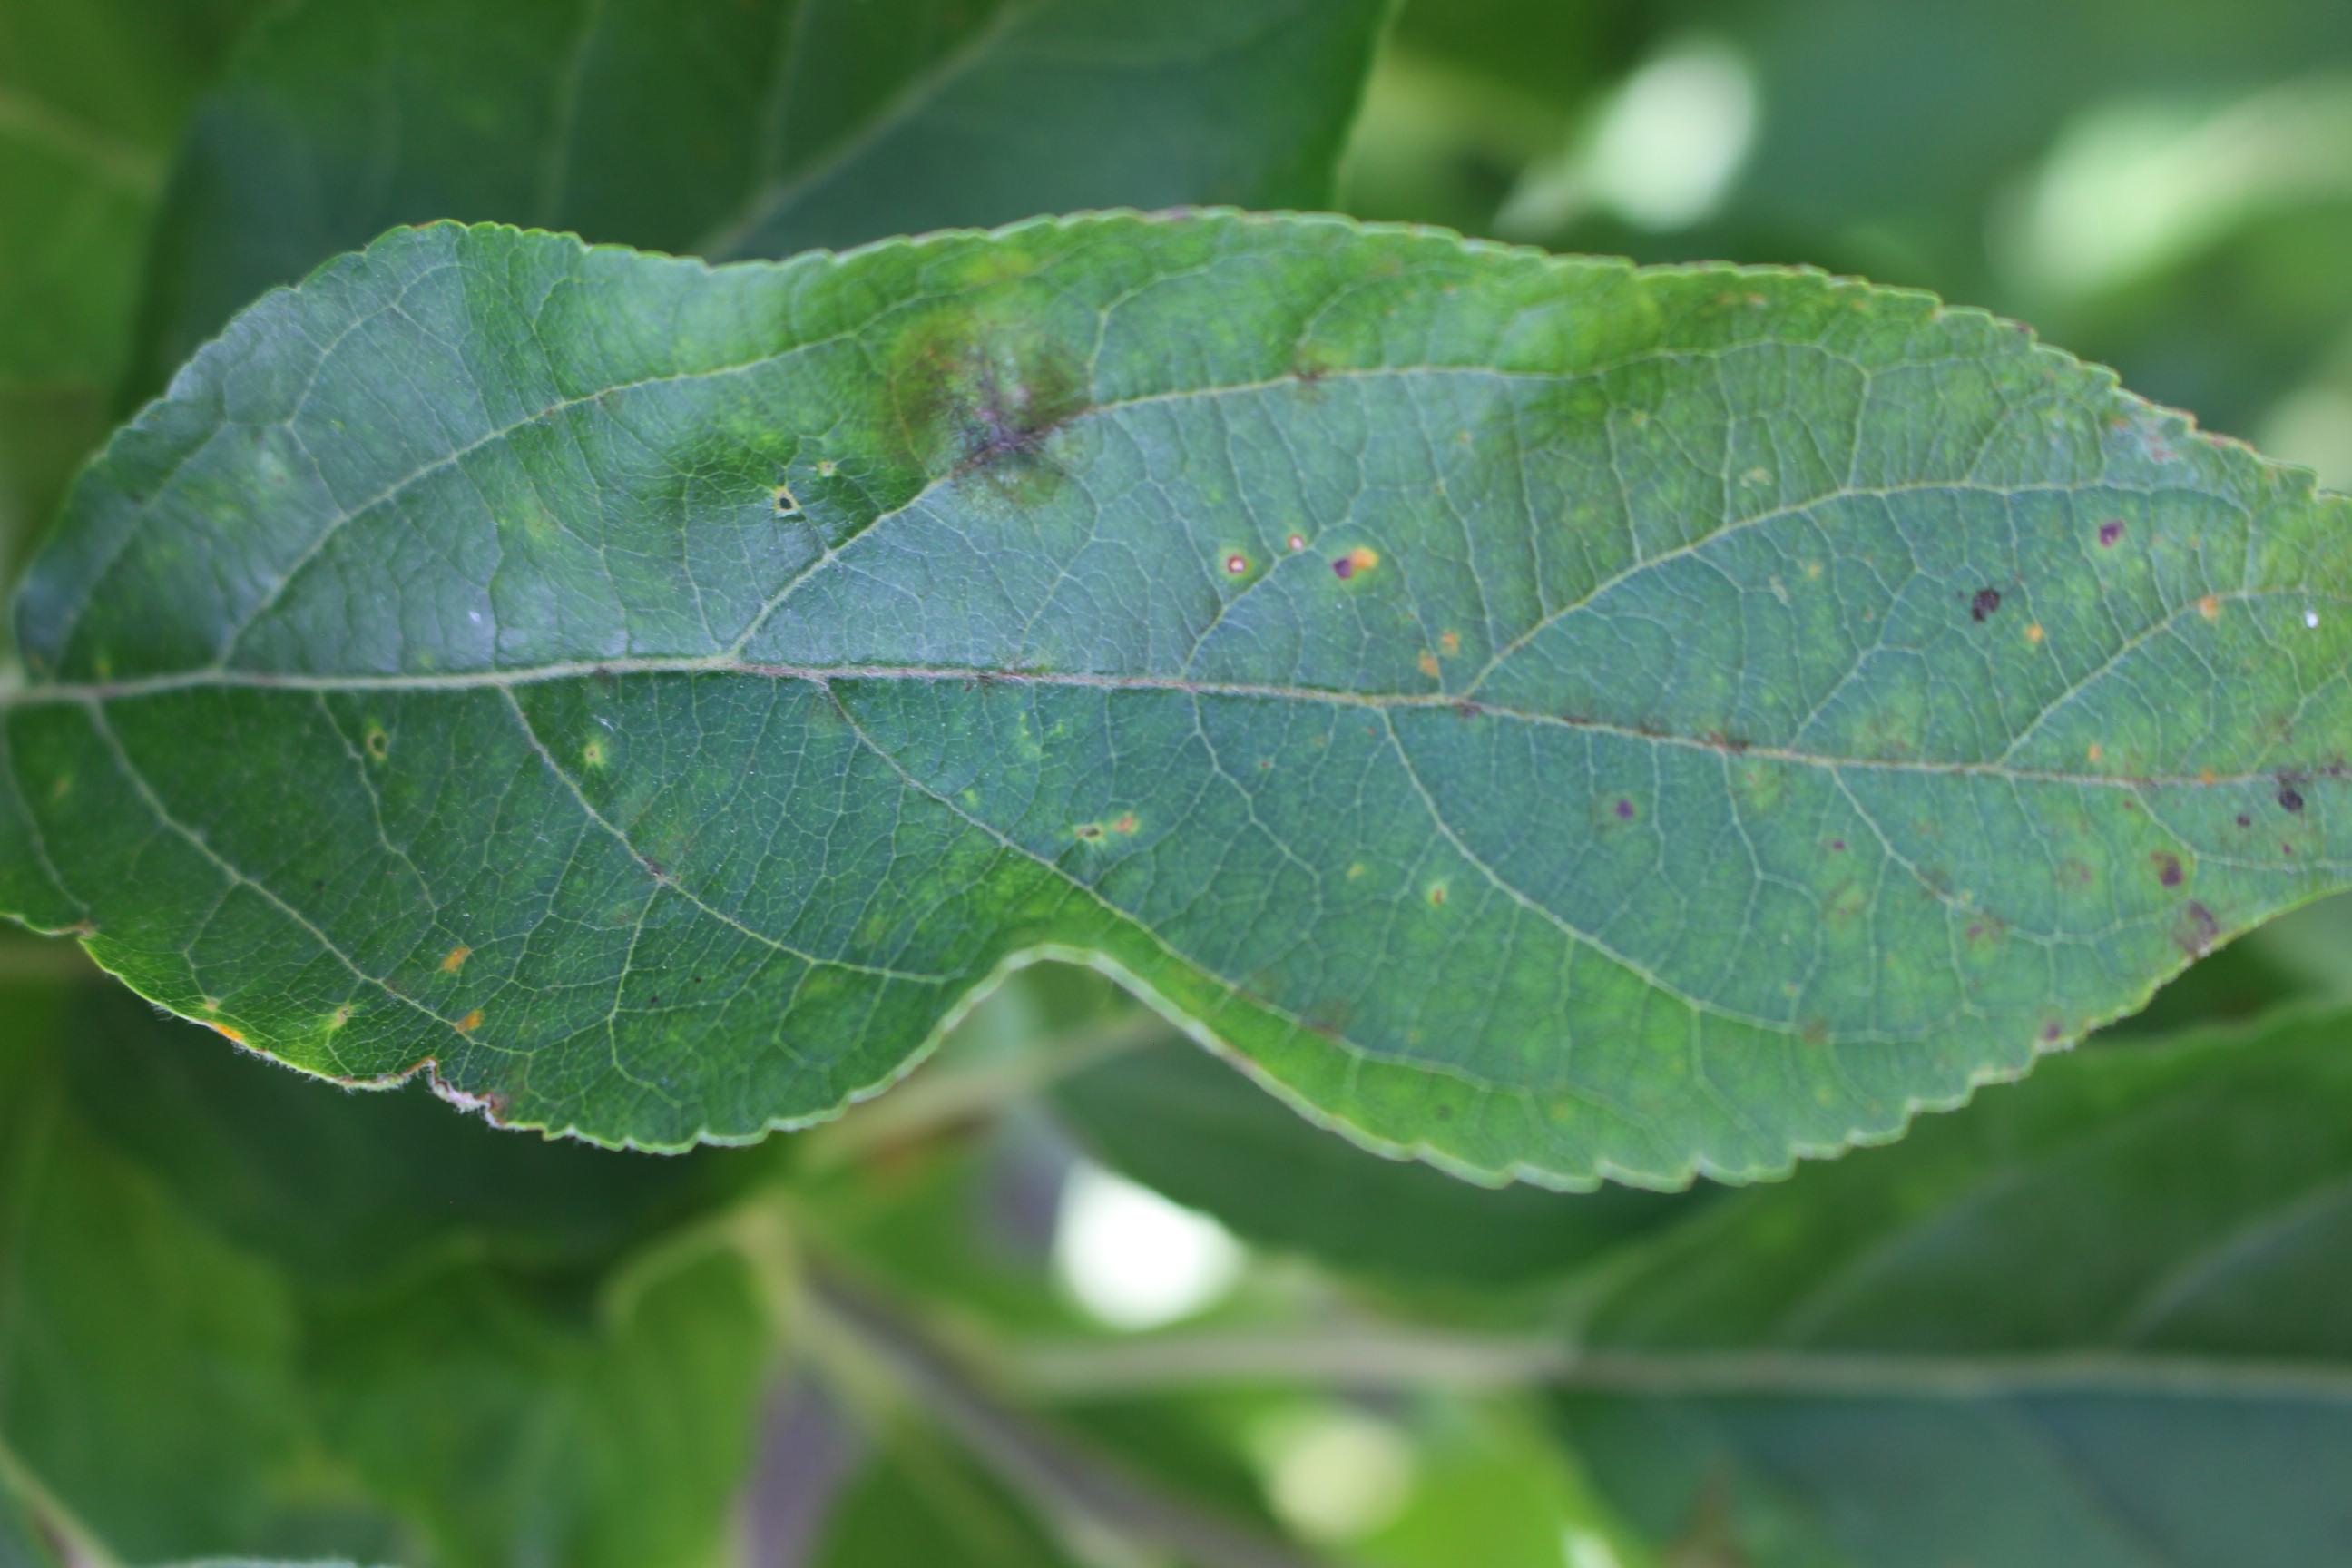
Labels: complex